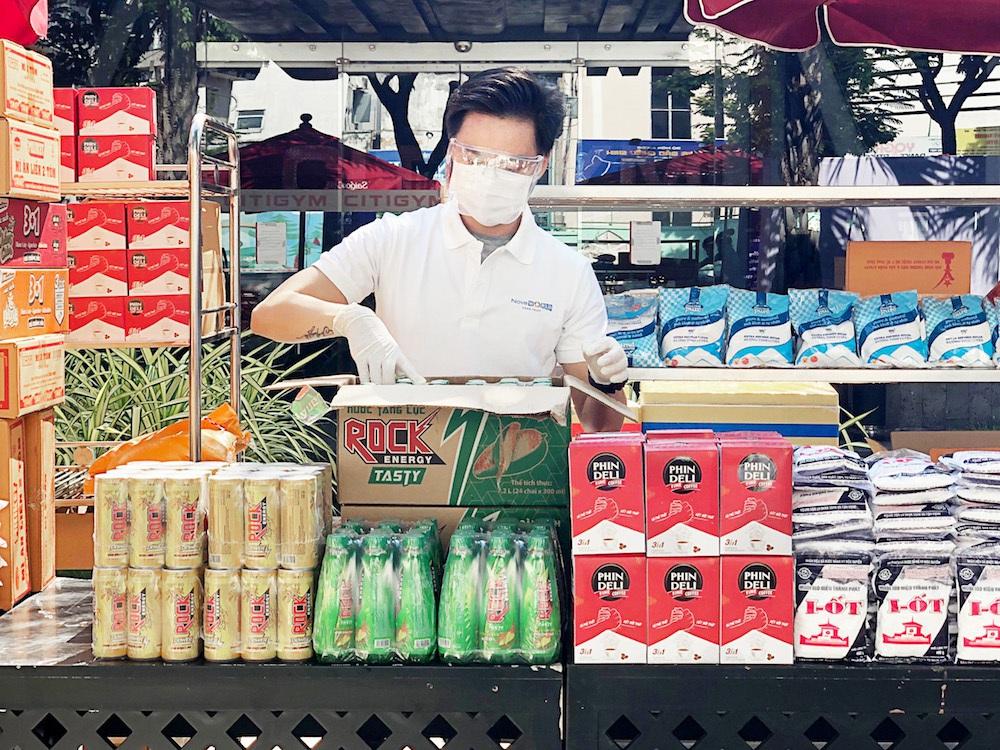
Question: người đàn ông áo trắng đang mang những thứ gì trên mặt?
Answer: người đàn ông áo trắng đang mang một cái khẩu trang và một mặt nạ chống giọt bắn